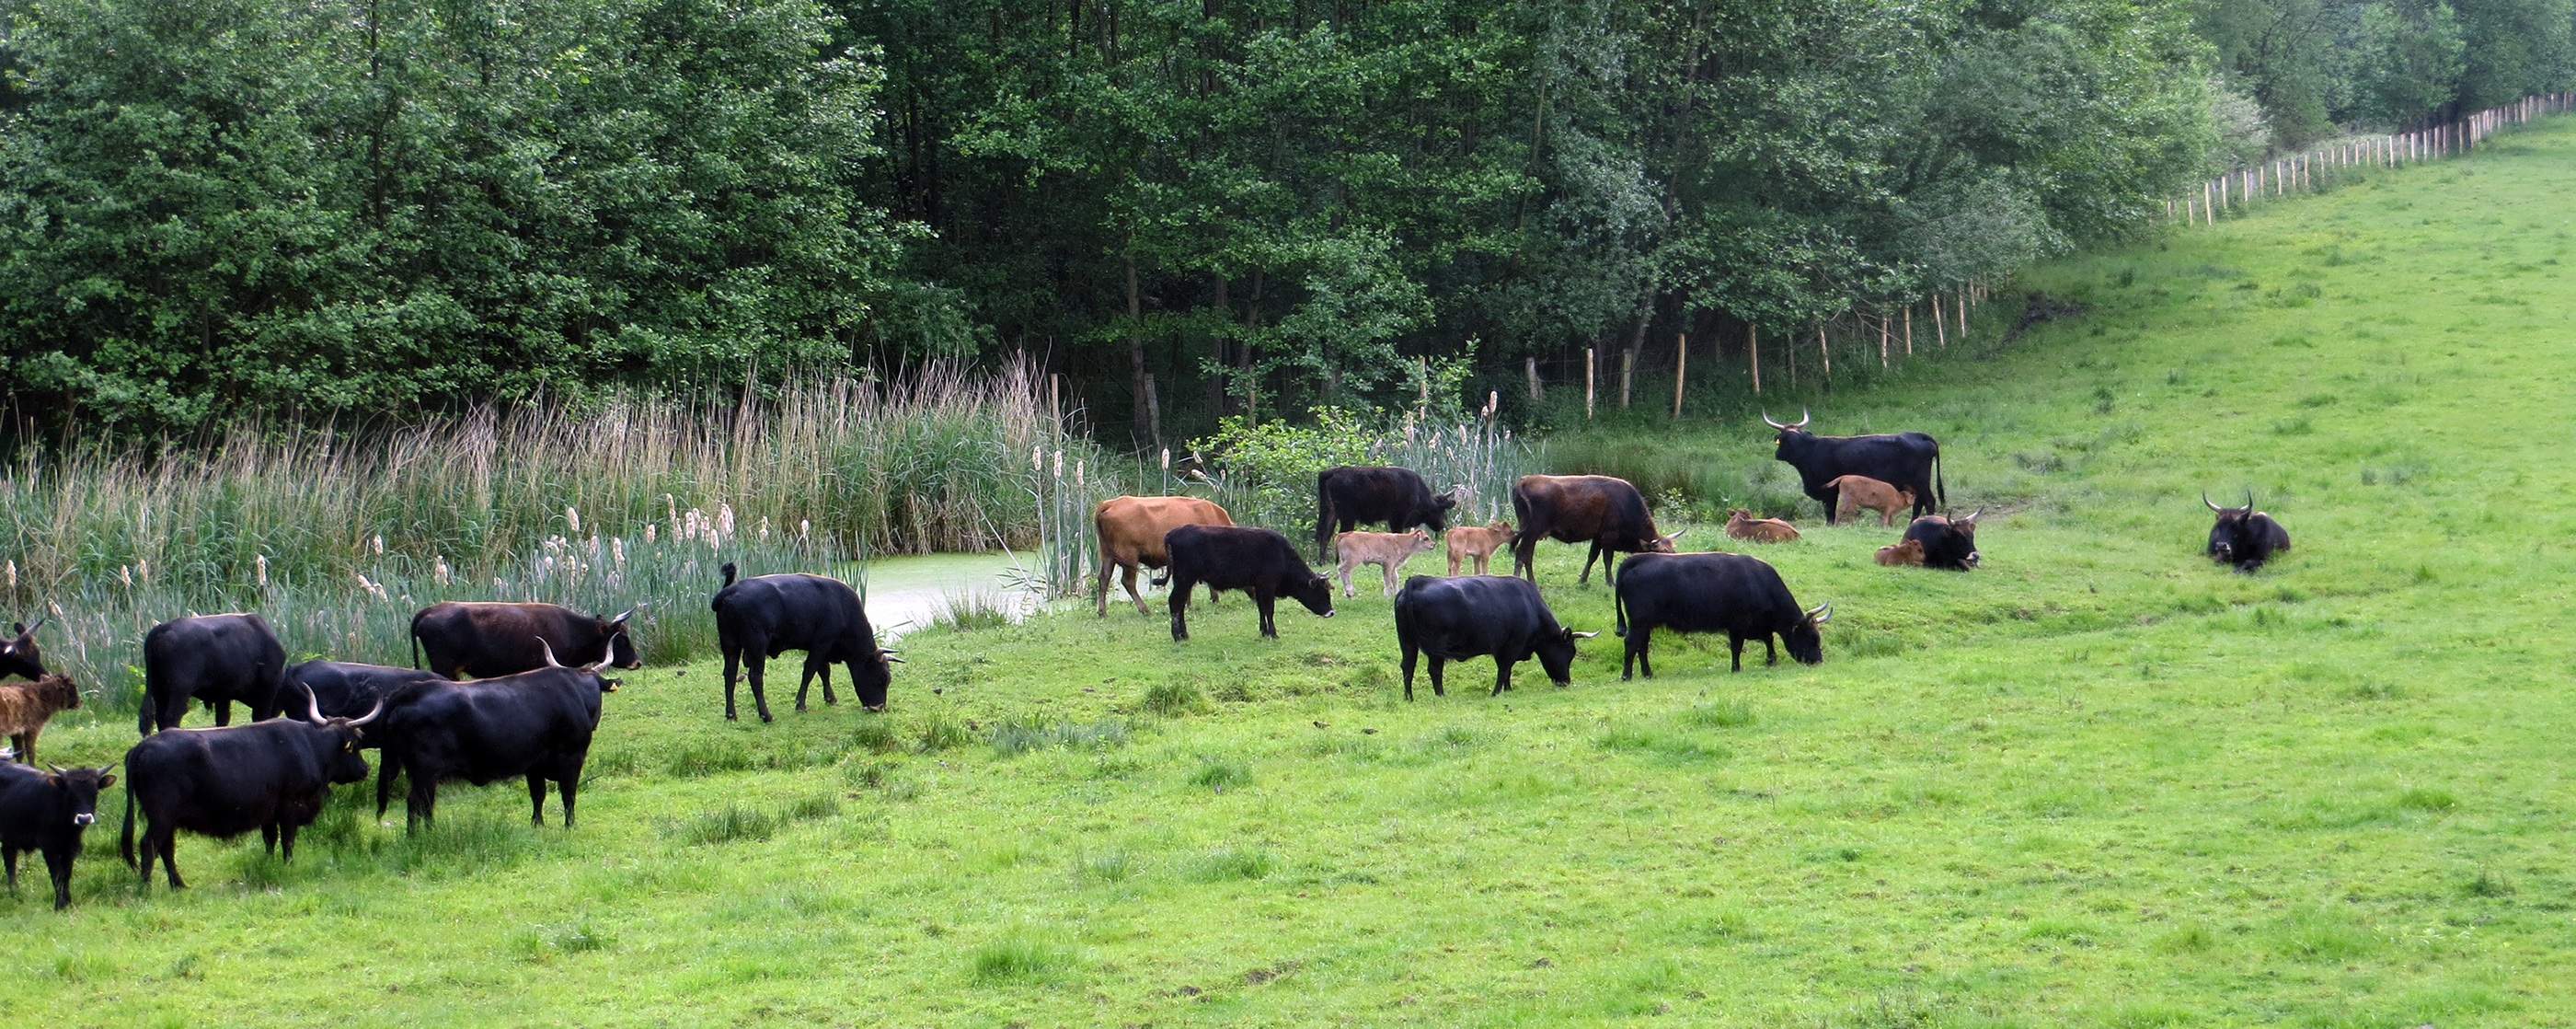
landscape, nature, grass, field, farm, meadow, prairie, flock, cattle, herd, pasture, grazing, mammal, grassland, habitat, horns, rural area, calves, herding, cattle like mammal